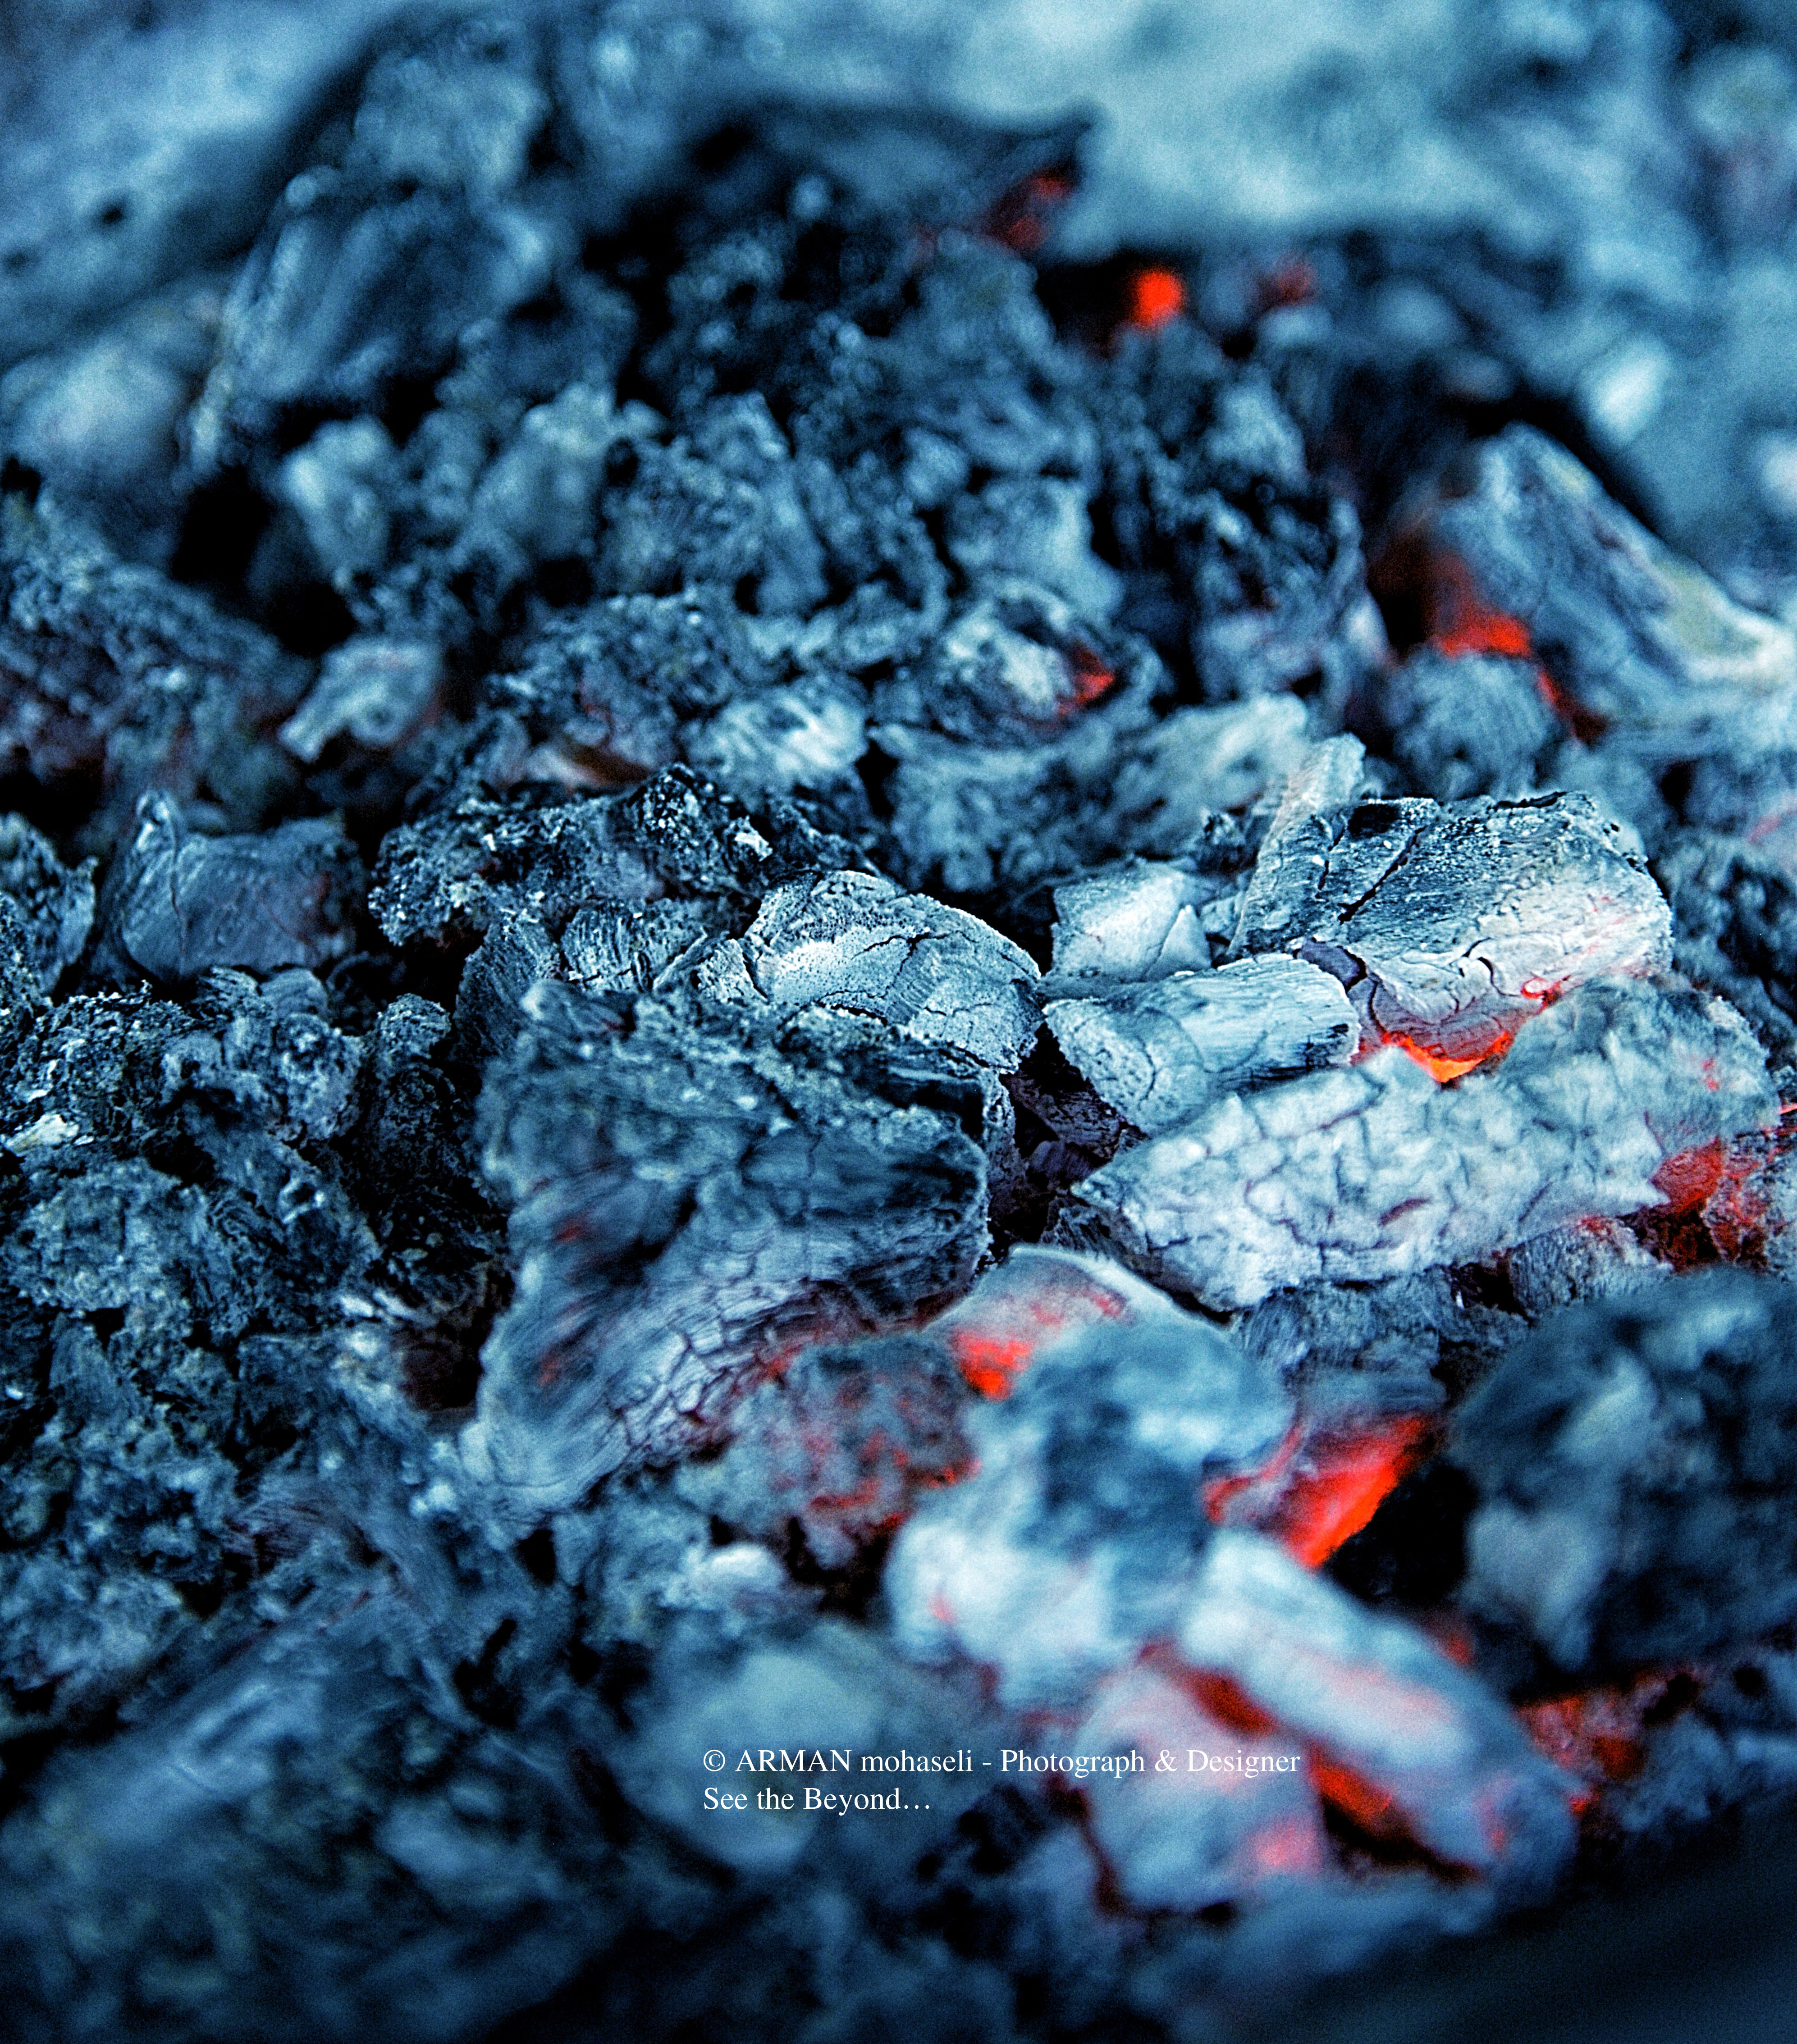
photography, water, geological phenomenon, rock, organism, coal, computer wallpaper